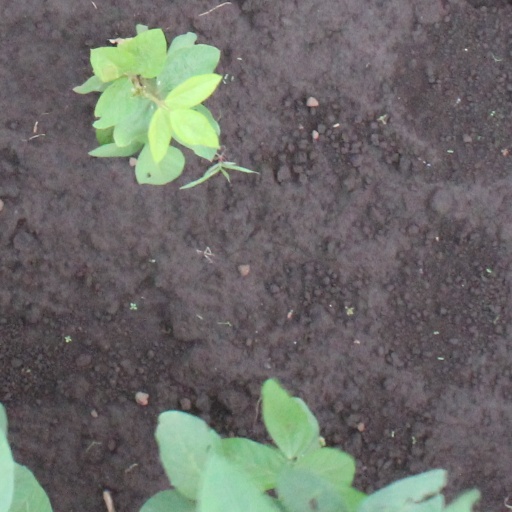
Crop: soybean